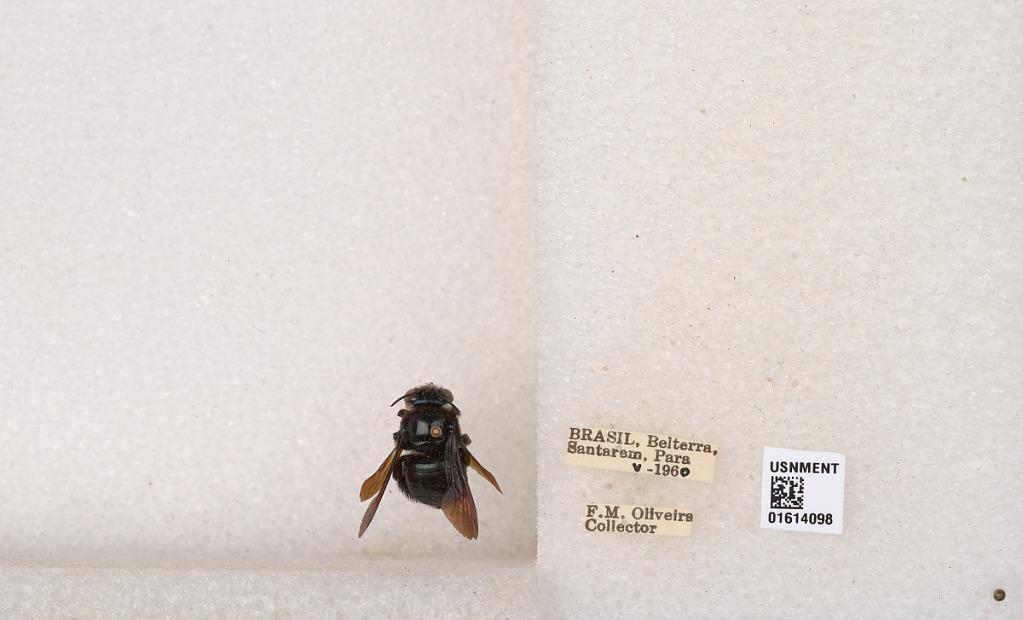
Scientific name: Xylocopa (Schonnherria) muscaria (Fabricius)
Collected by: F. Oliveira
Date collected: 1960-5-1
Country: Brazil
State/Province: Para
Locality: Belterra, Santarem